DePue, Illinois

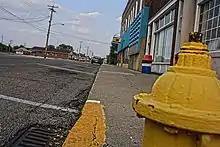
West 4th Street in DePue serves as the business district for the village.

As of the 2020 census there were 1,633 people, 591 households, and 452 families residing in the village. The population density was . There were 661 housing units at an average density of . The racial makeup of the village was 45.62% White, 1.35% African American, 2.57% Native American, 2.94% Asian, 0.06% Pacific Islander, 23.09% from other races, and 24.37% from two or more races. Hispanic or Latino of any race were 60.50% of the population.